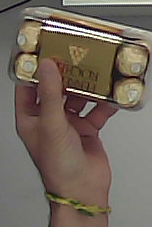
Product: rocher_chocolate